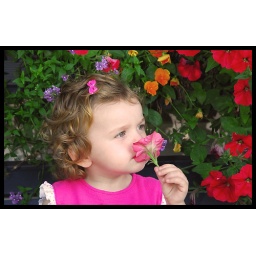
Friends daughter enjoying the flowers in our window box.